Alessandro Maffei

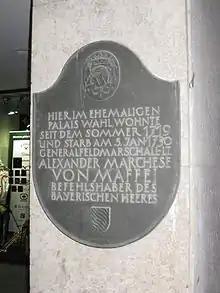
Plaques commemorating the house in Munich where Alessandro Maffei died.

In 1717 he contributed to the victory over the Turks at the Siege of Belgrade in the Austro-Turkish War and was subsequently made Field Marshal Lieutenant of the Holy Roman Empire. He died in Munich in 1730.